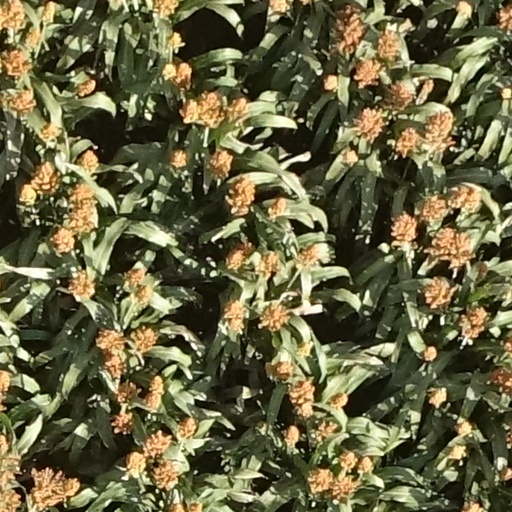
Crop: sorghum